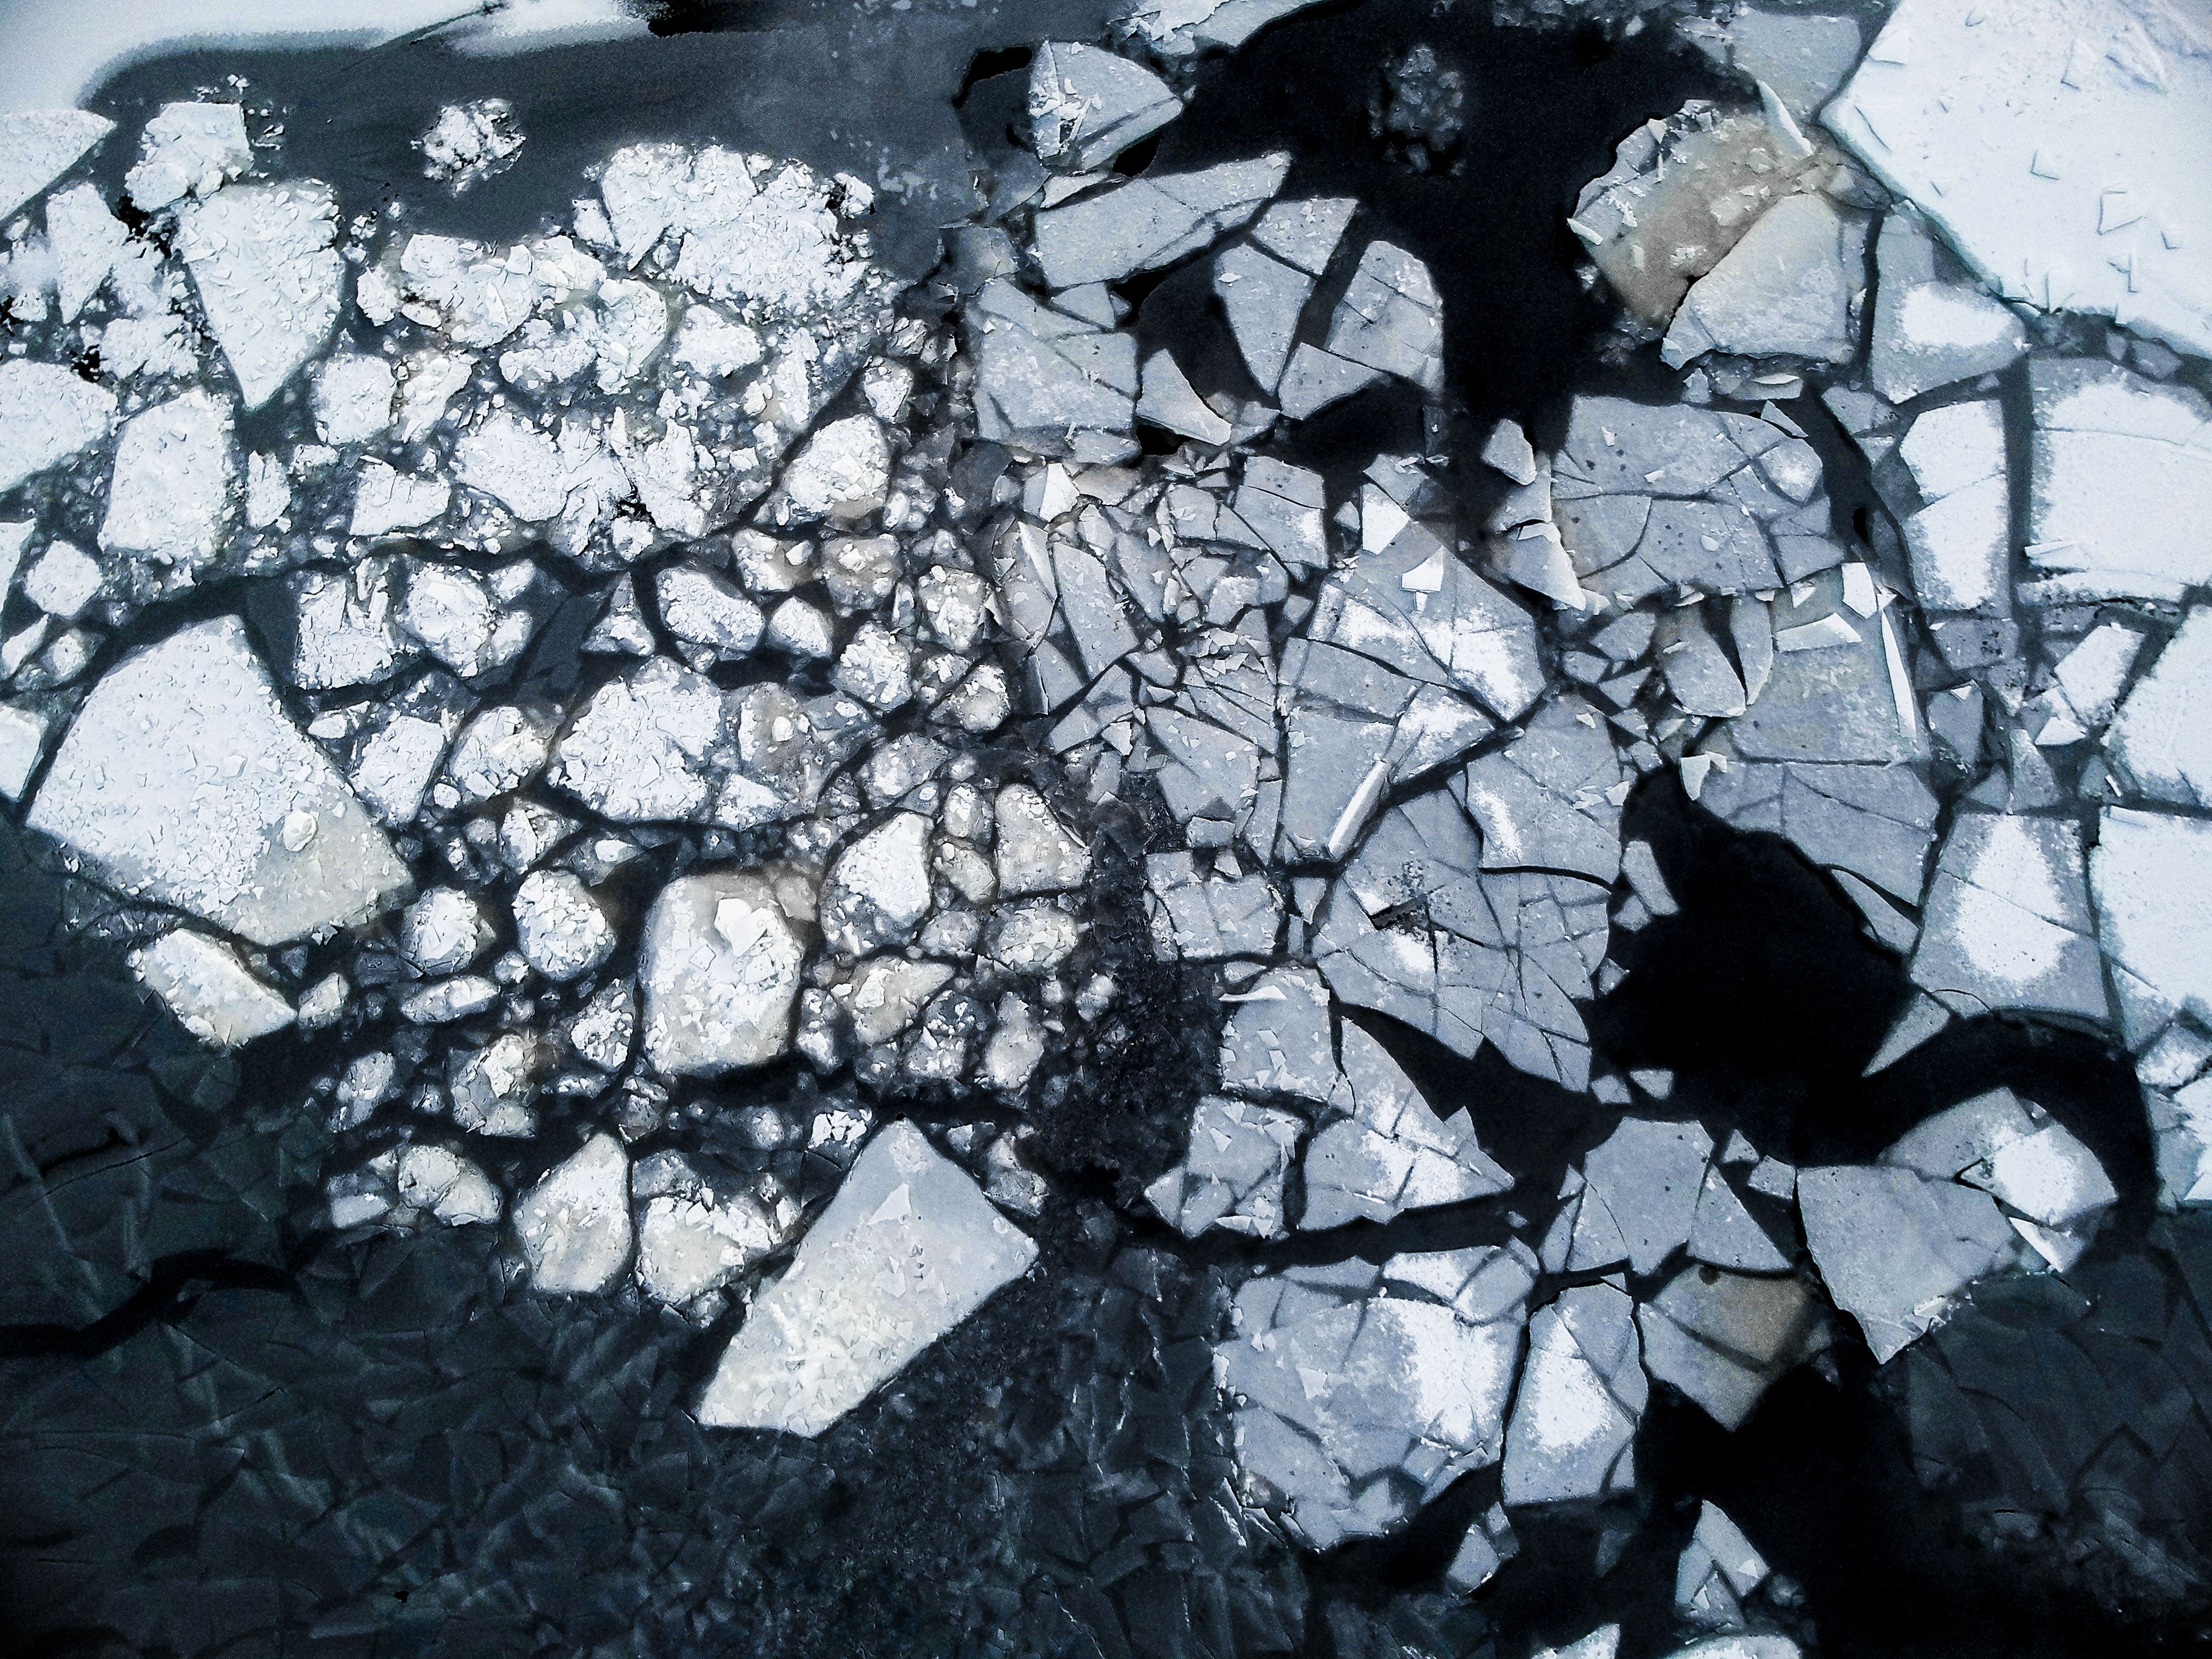
black, black and white, rock, shadow, monochrome photography, photography, pattern, drought, world, monochrome